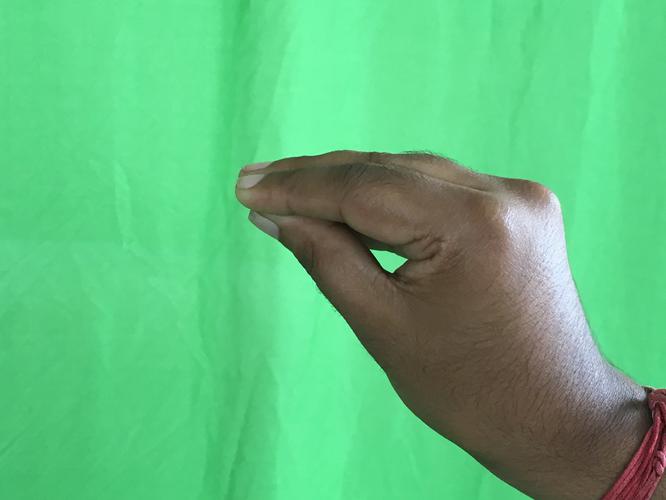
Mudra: Mukulam
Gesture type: single_hand